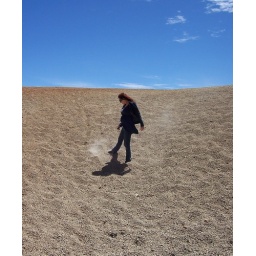
Vita walking down a pumice mountain it crumbles to nothing under your feet and disapears into the wind